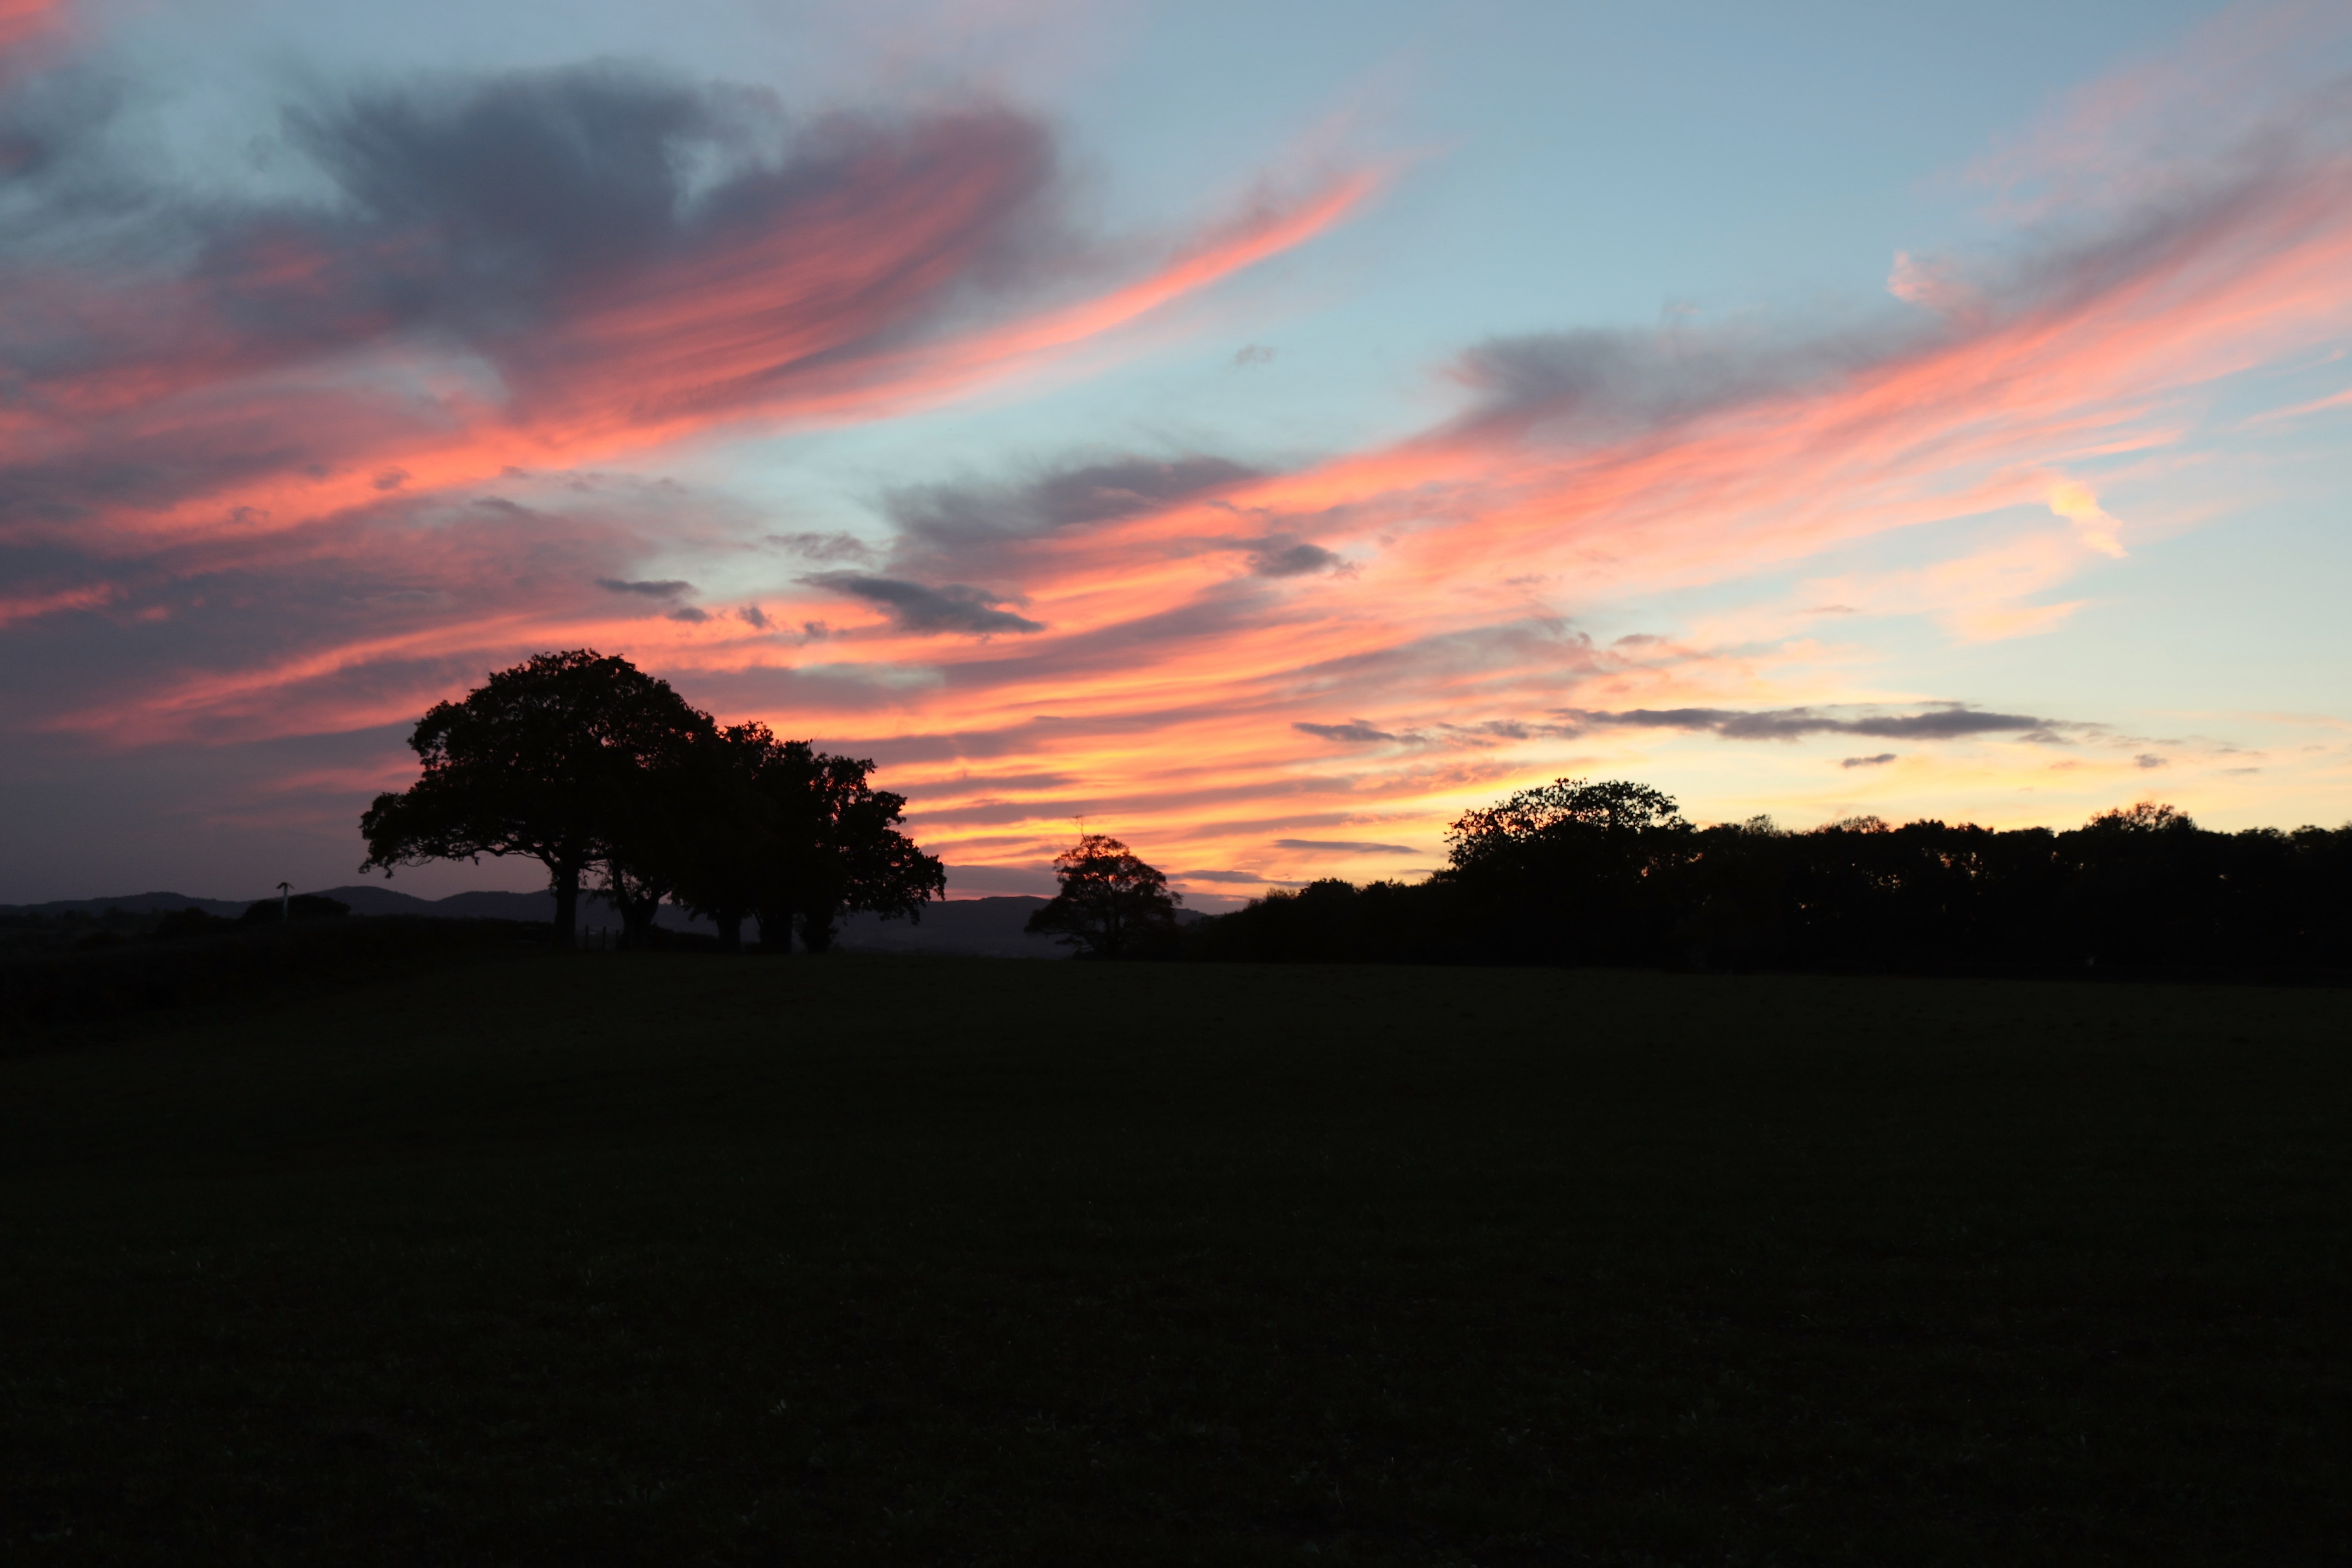
landscape, horizon, cloud, sky, sunrise, sunset, field, countryside, morning, hill, dawn, atmosphere, country, dusk, evening, rural, scenic, scenery, agriculture, farmland, outdoors, uk, england, clouds, fields, location, climate, worcestershire, malvern, afterglow, meteorological phenomenon, red sky at morning